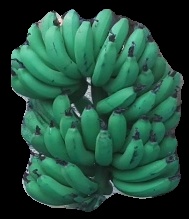
Variety: pachbale
Grade: grade3